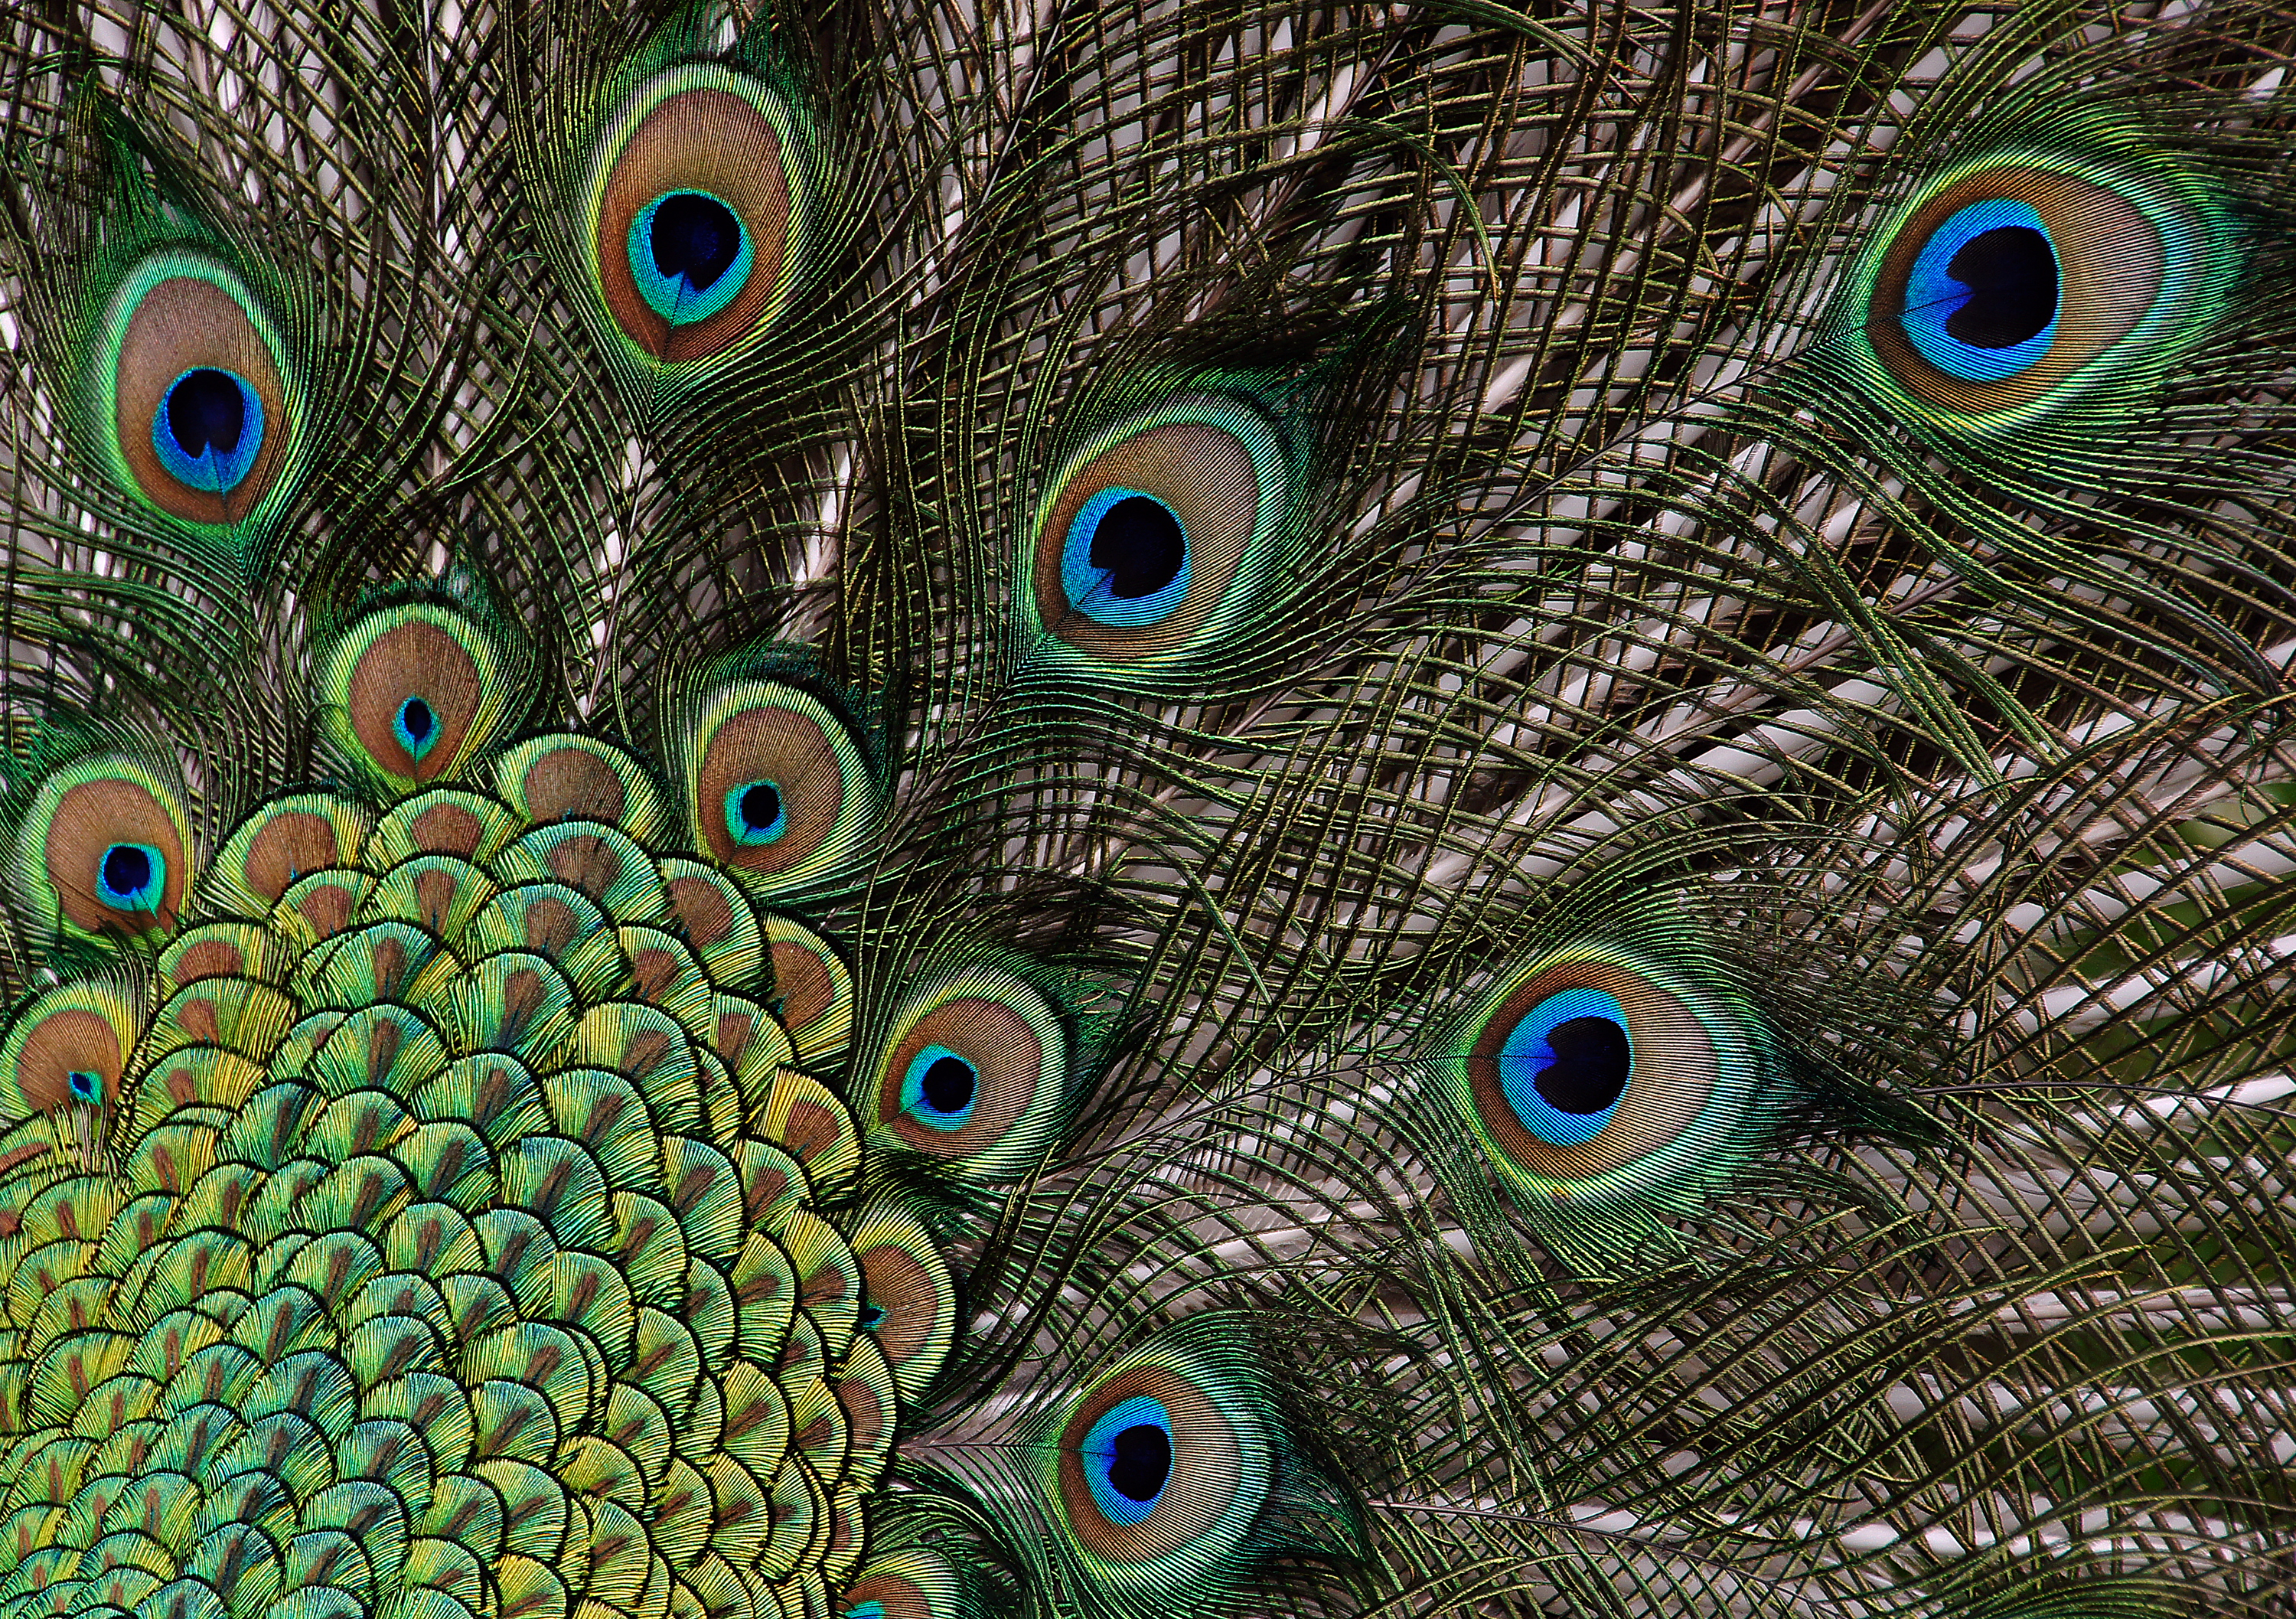
bird, green, beak, feather, fauna, material, peacock, close up, birds, vertebrate, peafowl, bluebird, beautifulfeathers, indianpeafowl, iridescentbluegreen, brilliantplumage, fashion accessory